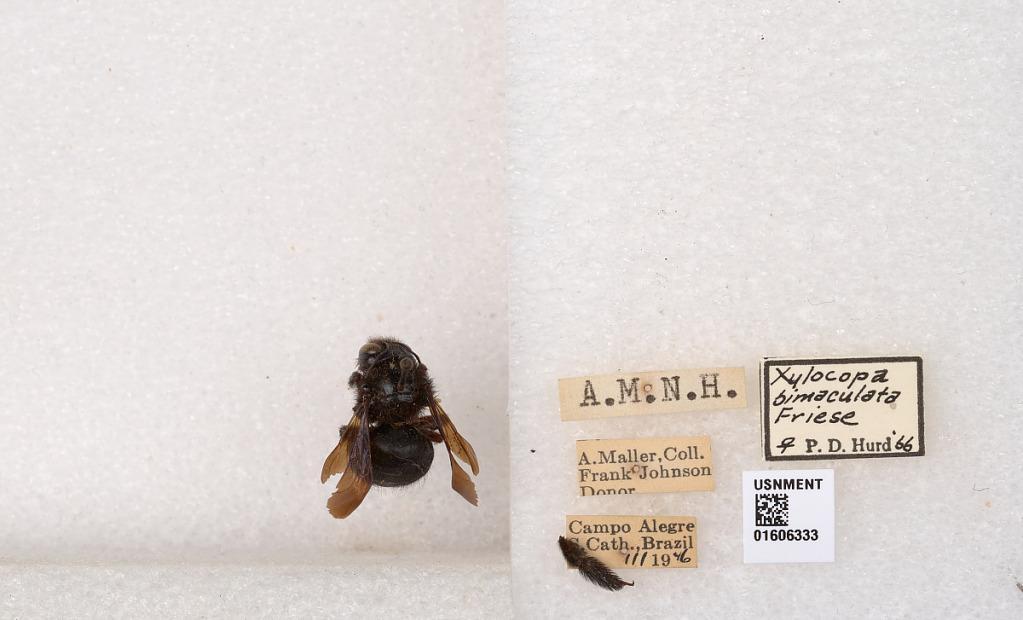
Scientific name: Xylocopa (Dasyxylocopa) bimaculata Friese
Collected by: A. Maller
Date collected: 1946-3-1
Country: Brazil
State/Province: Santa Catarina
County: Campo Alegre
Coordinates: -26.1965, -49.268
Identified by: Hurd, P. D.